Pan Africanist Congress of Azania

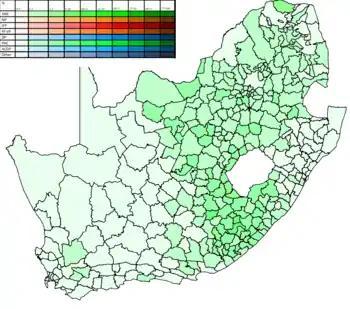
Share of PAC votes per district in the 1994 election

The PAC was formally launched on 6 April 1959 at Orlando Communal Hall in Soweto. A number of African National Congress (ANC) members broke away because they objected to the substitution of the 1949 "Programme of Action" with the Freedom Charter adopted in 1955, which used multiracialist language as opposed to Africanist affirmations. The PAC at the time considered South Africa to be an African state by an "inalienable right of the indigenous African people" and refused to support equal rights of the oppressed and oppressor, exploiter and exploited, the land dispossessor and landless Africans - "the dispossessed." They insisted that the historic mission of the PAC of the people of Azania was "the complete freedom, liberation and independence of Afrika." This entailed political, social, economic and military independence. Robert Sobukwe was elected as the first president, and Potlako Leballo as the Secretary General.